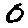
Label: 0